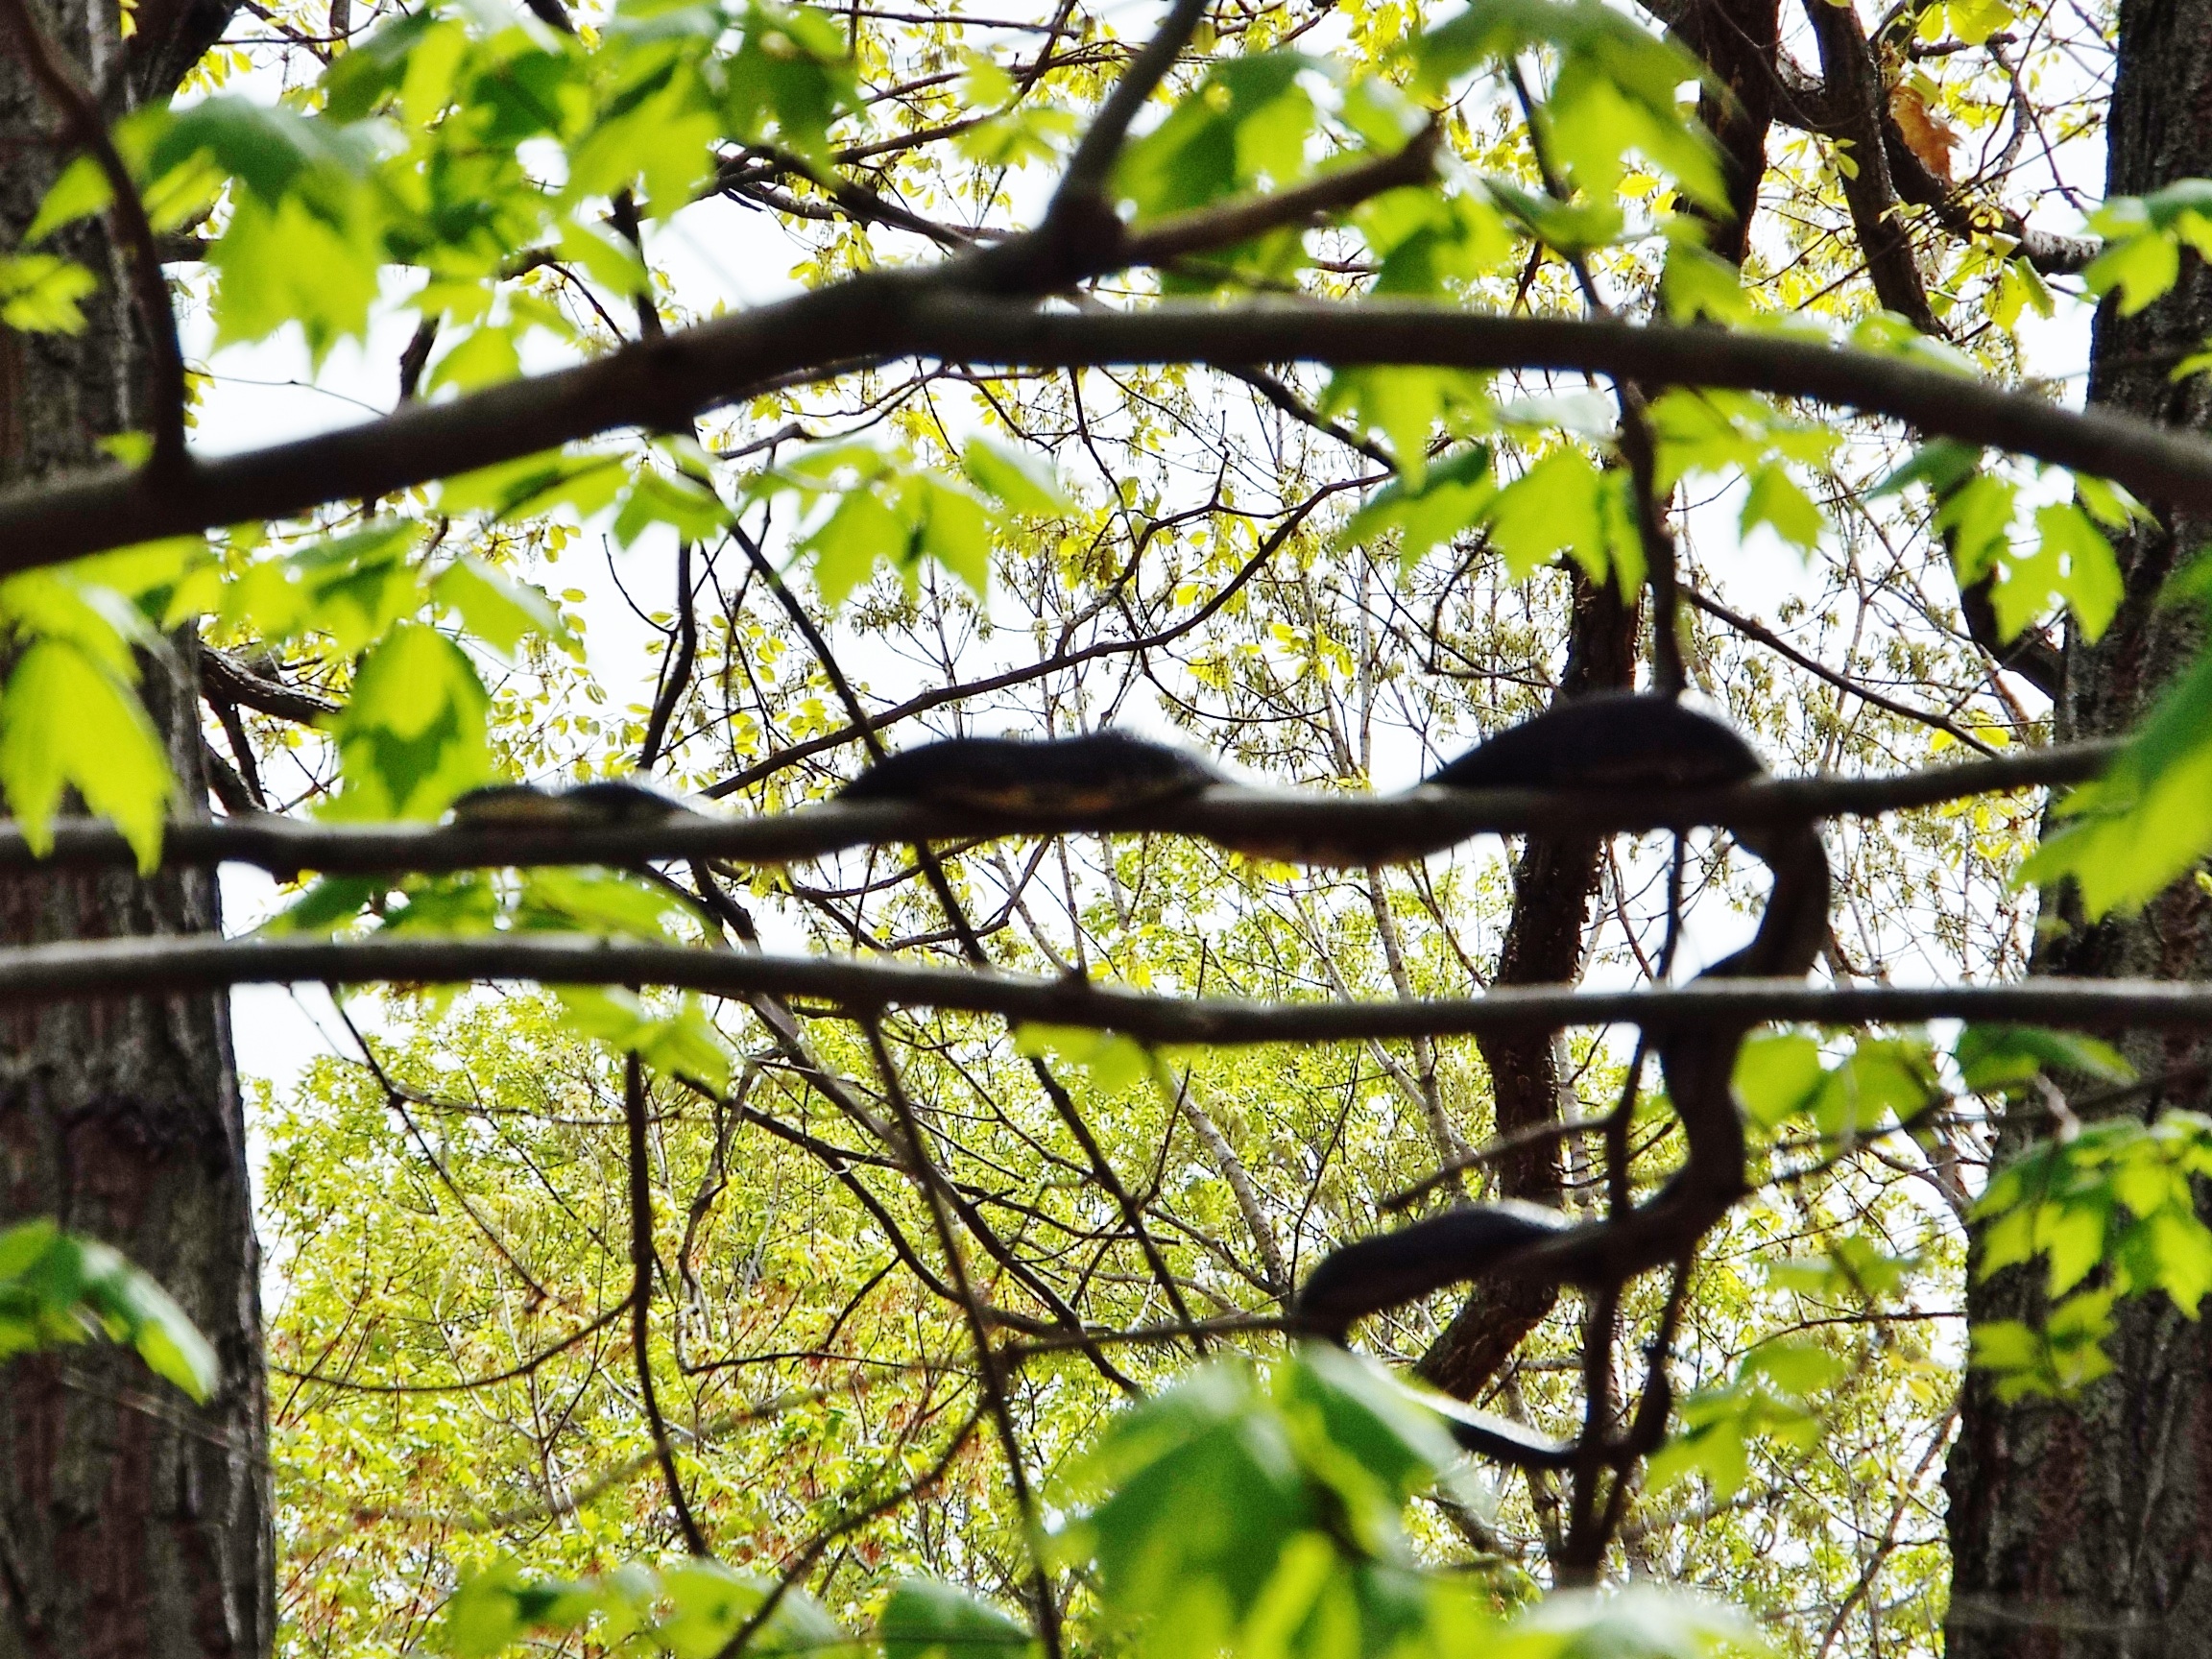
tree, nature, branch, blossom, plant, sunlight, leaf, flower, spring, green, autumn, botany, flora, season, deciduous, woodland, flowering plant, woody plant, land plant